Space settlement

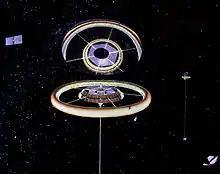
Stanford torus exterior

The result motivated NASA to sponsor a couple of summer workshops led by O'Neill. Several concepts were studied, with sizes ranging from 1,000 to 10,000,000 people, including versions of the Stanford torus. Three concepts were presented to NASA: the Bernal Sphere, the Toroidal Colony and the Cylindrical Colony.